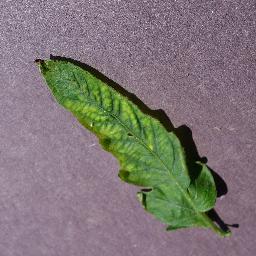
Label: Tomato___Tomato_mosaic_virus